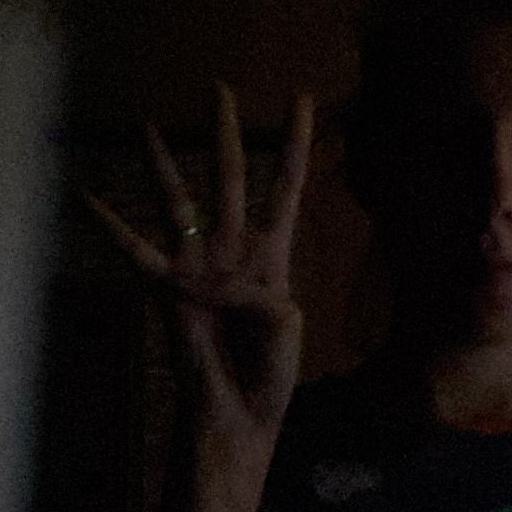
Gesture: four